You Made Me

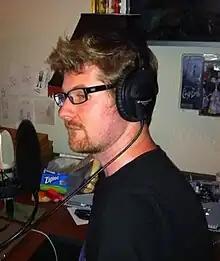
The episode features the return of Lemongrab, voiced by Justin Roiland.

"You Made Me" was written and storyboarded by Tom Herpich and Jesse Moynihan, from a story developed by series creator Pendleton Ward, Patrick McHale, and Kent Osborne. Steve Wolfhard, who would go on to be promoted to series storyboard artist during the show's fifth season, cleaned up most of Herpich's and Moynihan's storyboard drawings. Moynihan himself struggled when making the episode, because he was unsure if audiences would appreciate new dimensions that had been added to the character, or if they only wanted "to re-live the moments that made a character popular."